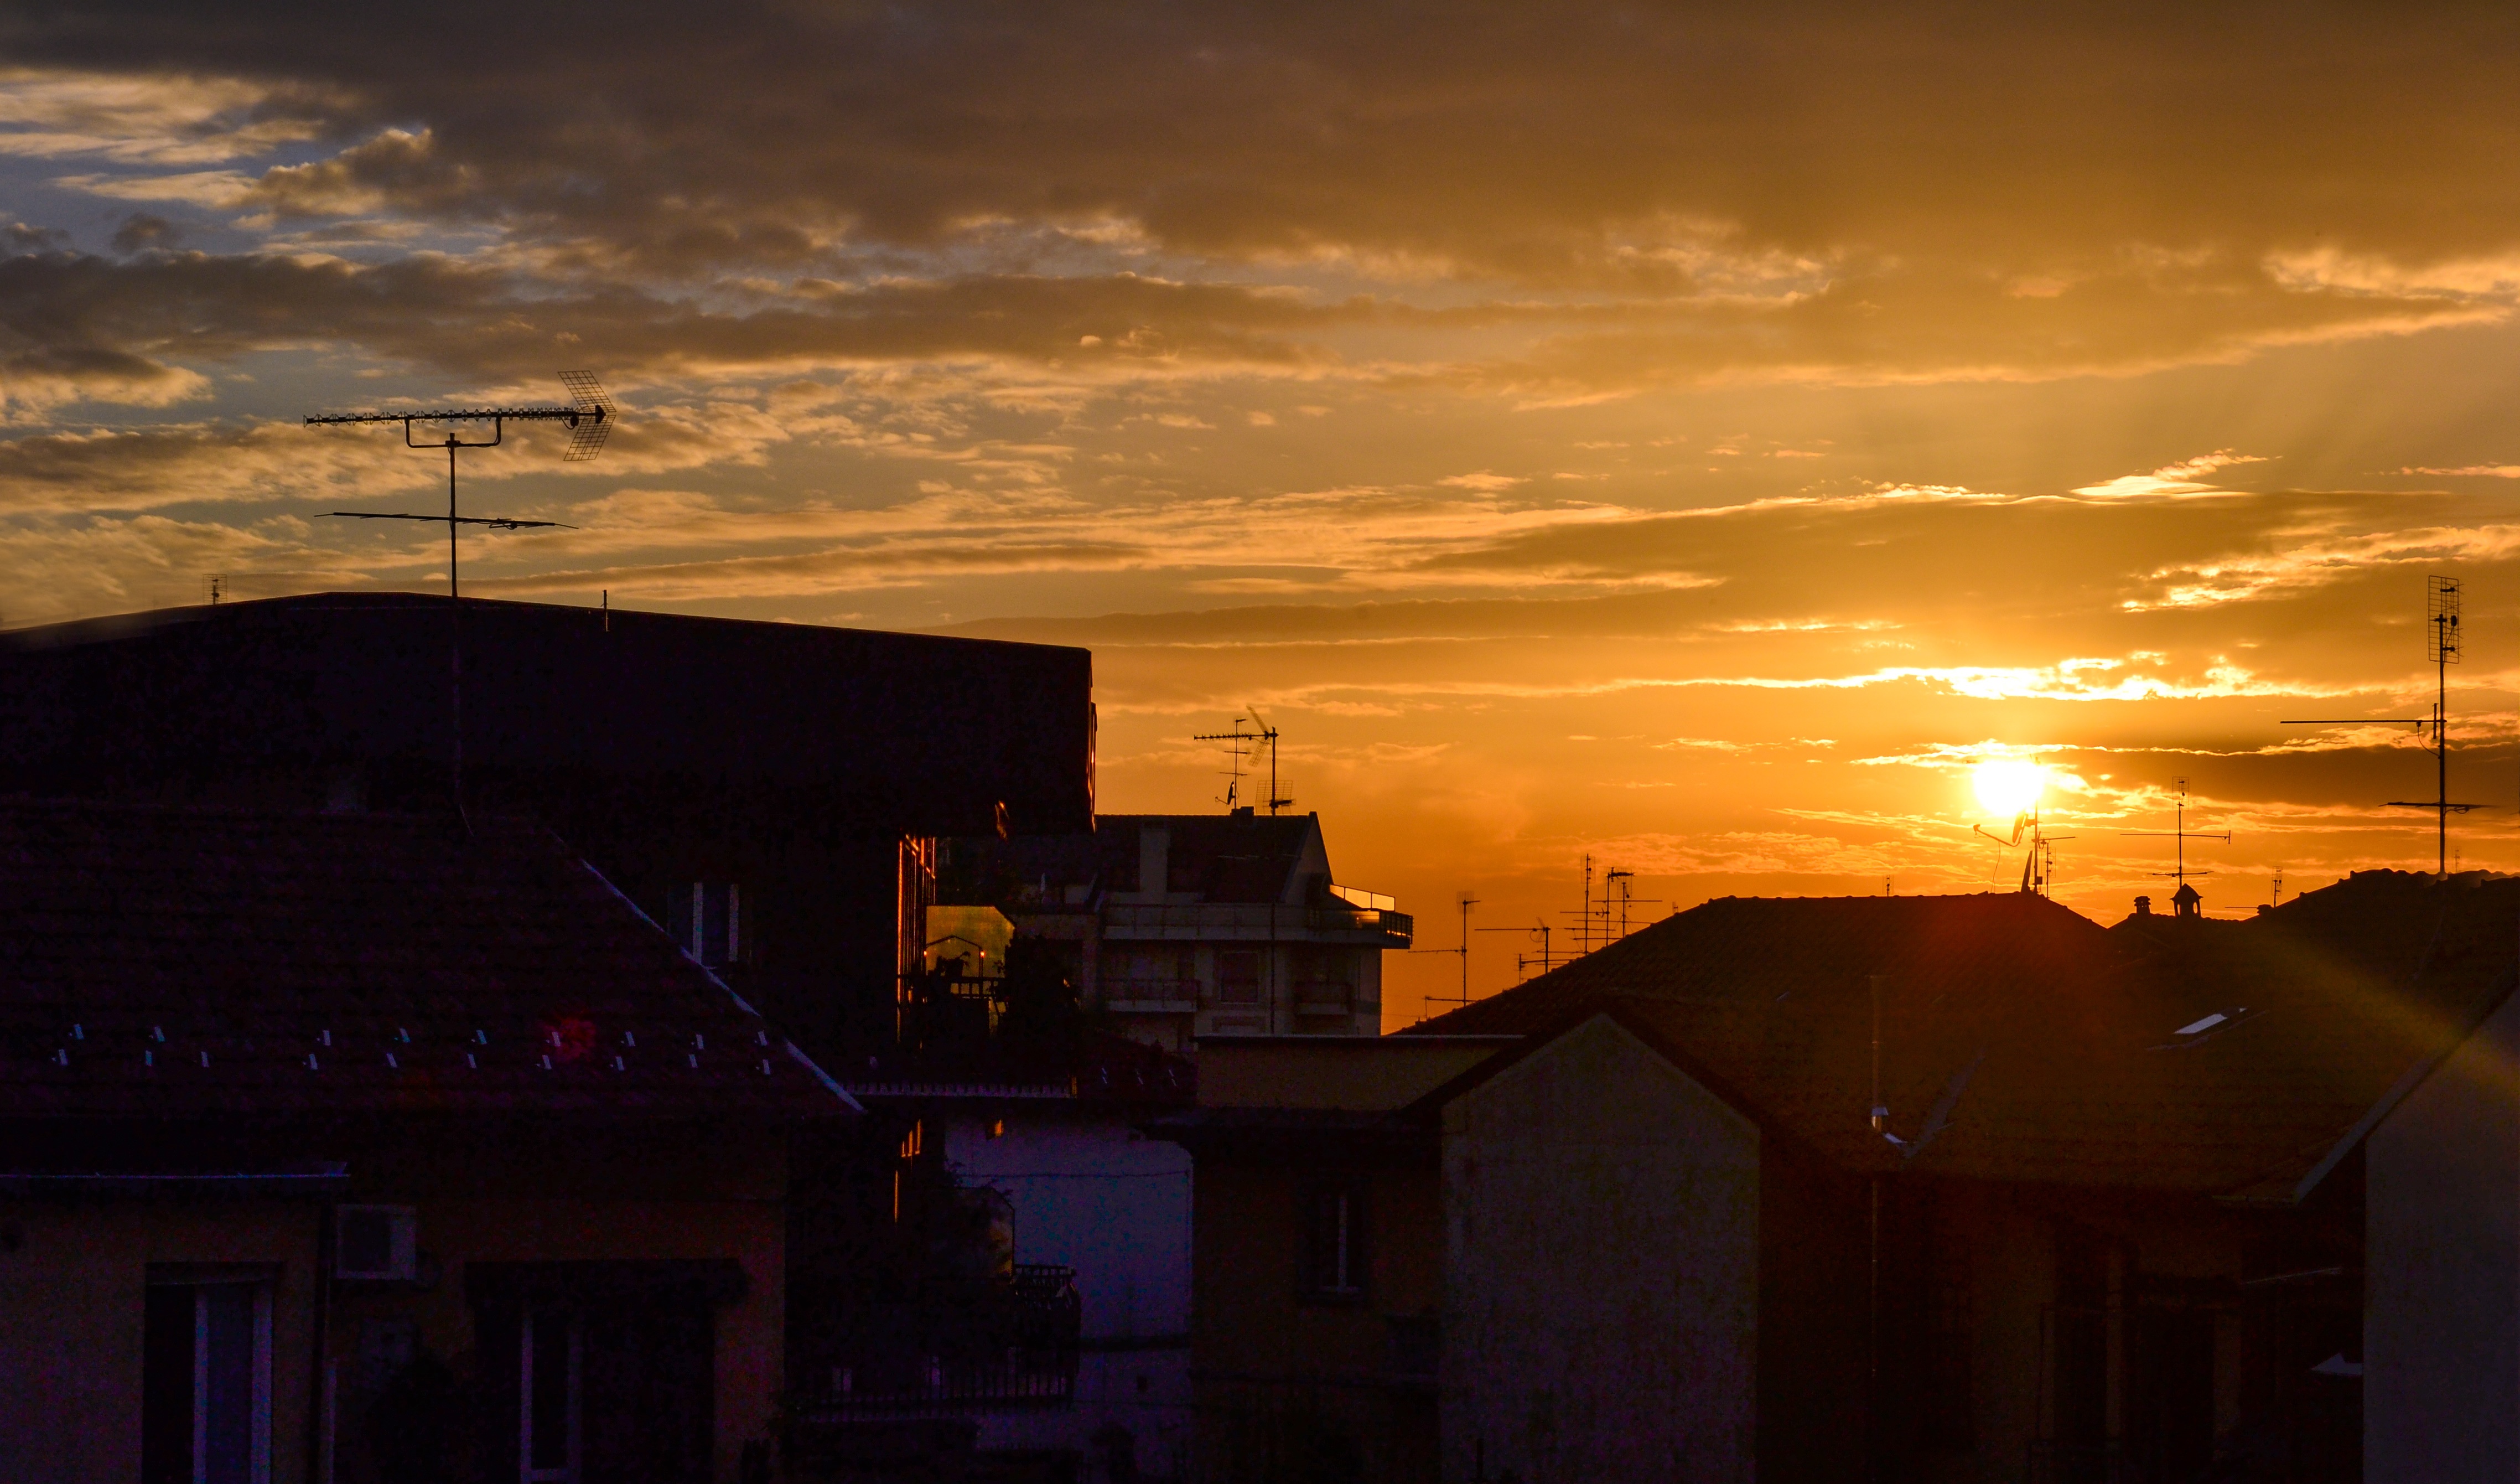
light, cloud, sky, sun, sunrise, sunset, night, sunlight, morning, dawn, atmosphere, dusk, evening, darkness, afterglow